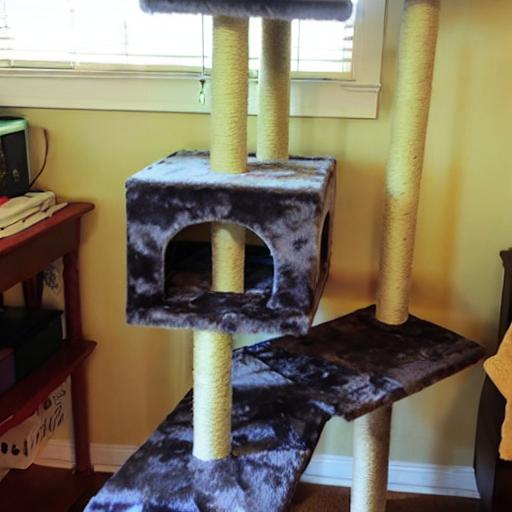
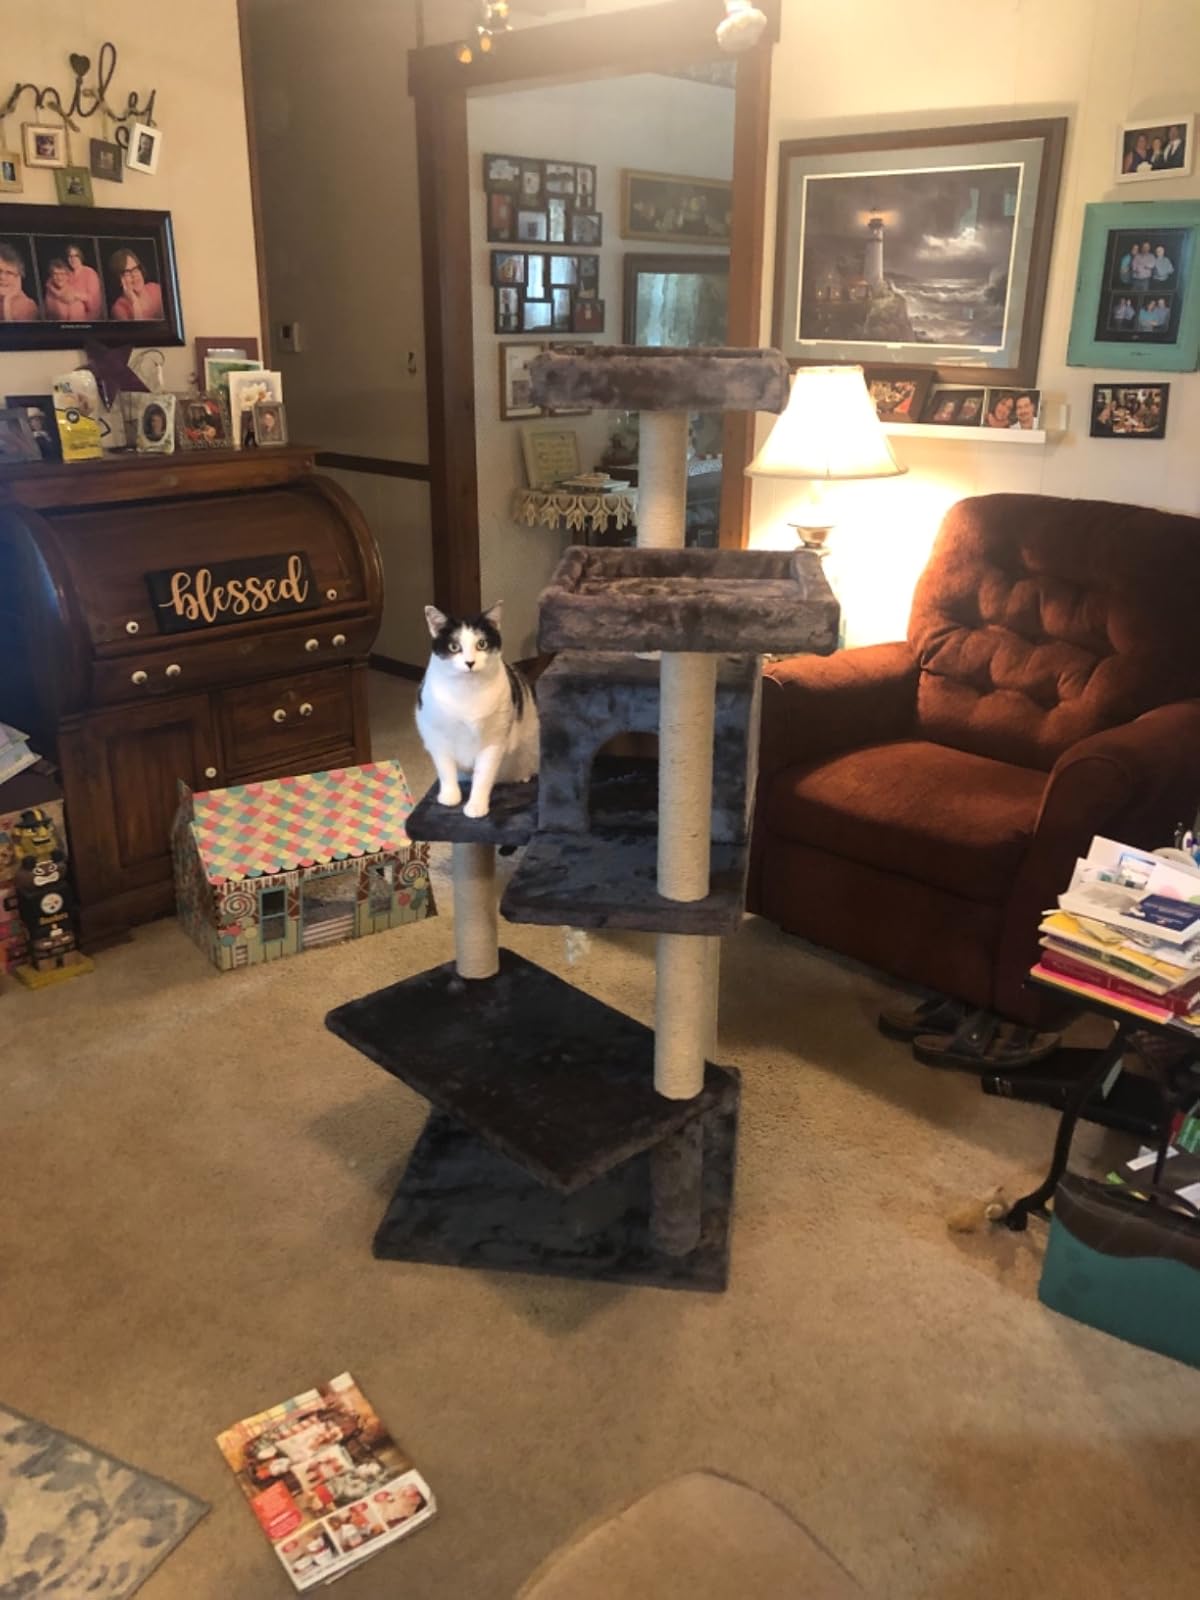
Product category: items_cat tree
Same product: no